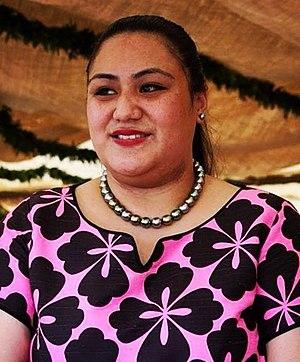
La princesse Sinaitakala Tukuʻaho est une membre de la famille royale des Tonga et épouse du prince héritier des Tonga, Tupoutoʻa ʻUlukalala, qu'elle a épousée le 12 juillet 2012.